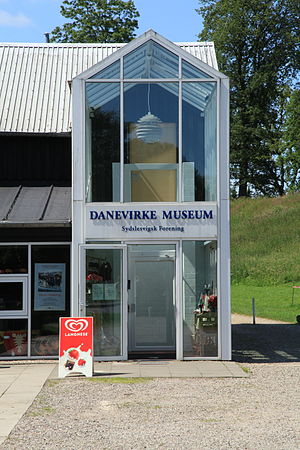
Sydslesvigsk Forening
Danevirke Museum ved Slesvig
Sydslesvigsk Forening blev stiftet 1920 i Flensborg. Foreningens formål er at støtte og fremme dansk sprog og kultur i Sydslesvig. Foreningen har i dag omtrent 14.000 medlemmer. Endvidere er 25 foreninger tilsluttet Sydslesvigsk Forening.